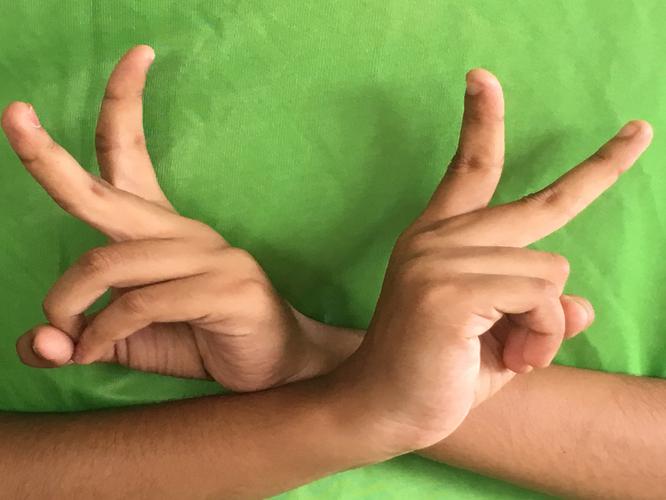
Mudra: Kartariswastika
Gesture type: double_hand